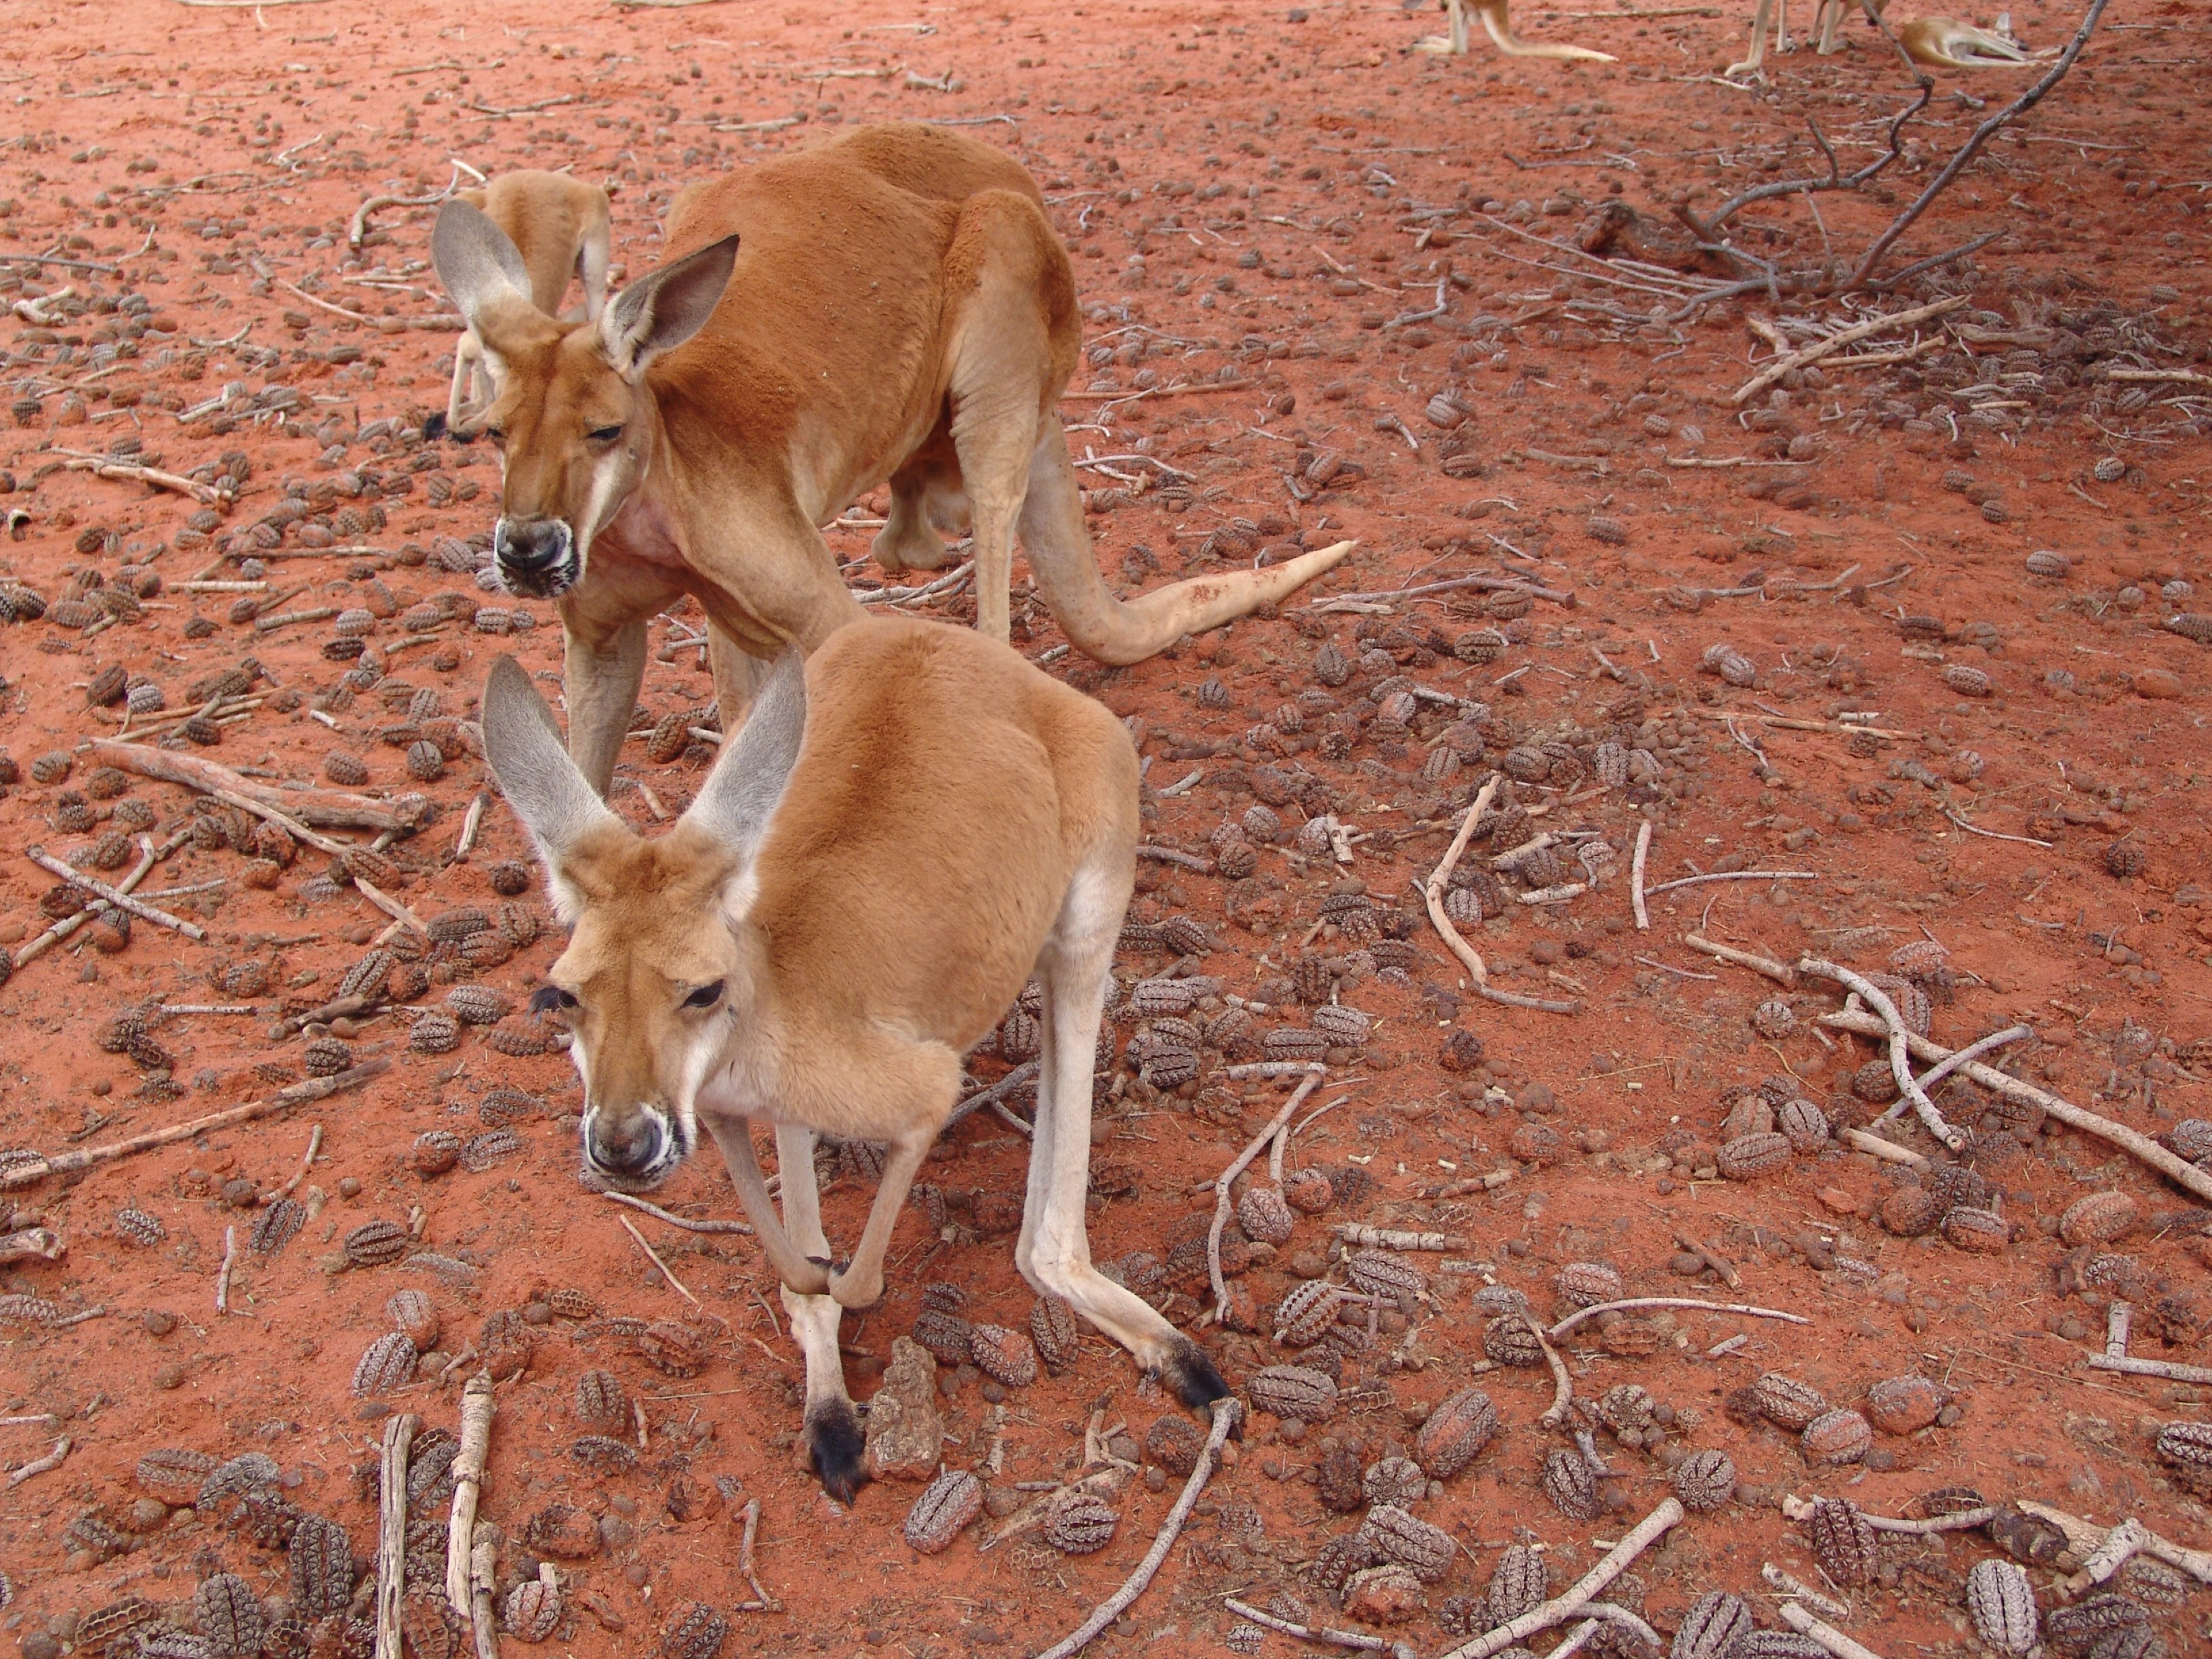
wildlife, deer, red, mammal, fauna, antelope, kangaroo, australia, gazelle, vertebrate, large, impala, white tailed deer, dhole